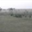
Label: plain